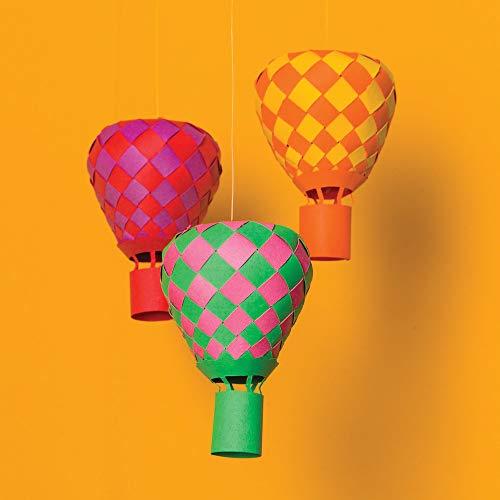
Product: Tru-Ray Heavyweight Construction Paper, Sky Blue, 9" x 12", 50 Sheets
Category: Arts, Crafts & Sewing | Crafting | Paper & Paper Crafts | Paper | Construction Paper
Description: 50-pack of Sky Blue paper, 9-inch by 12-inch sheets.
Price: $4.17
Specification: ASIN:B000083CZE|ShippingWeight:14.4ounces(Viewshippingratesandpolicies)|DomesticShipping:ItemcanbeshippedwithinU.S.|InternationalShipping:ThisitemcanbeshippedtoselectcountriesoutsideoftheU.S.LearnMore|DateFirstAvailable:January14,2006